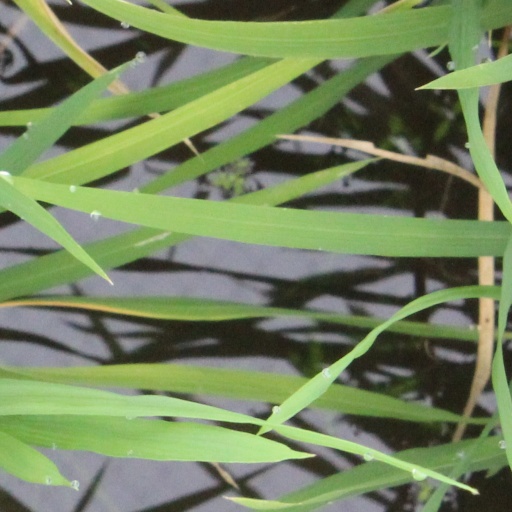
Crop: rice